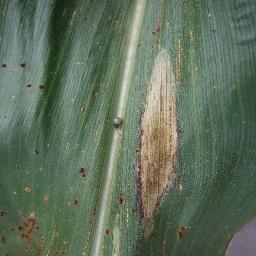
Label: Corn___Northern_Leaf_Blight